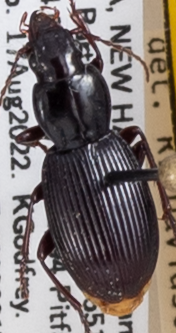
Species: Pterostichus tristis
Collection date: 2022-08-17
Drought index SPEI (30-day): -0.9
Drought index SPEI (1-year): -0.9
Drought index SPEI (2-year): -1.69